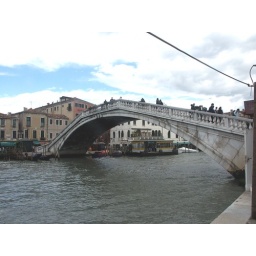
Ponte dell Scalzi bridge - near train station